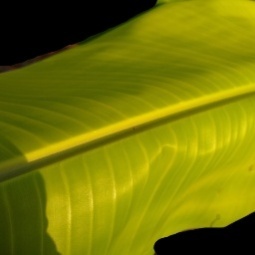
Label: Sulphur